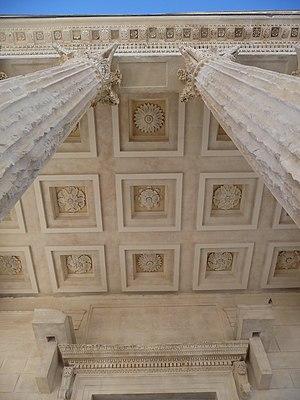
Contre plongée - entrée This building is indexed in the Base Mérimée, a database of architectural heritage maintained by the French Ministry of Culture,